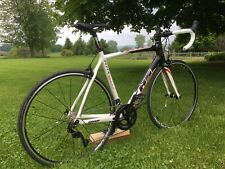
Vehicle type: Bikes